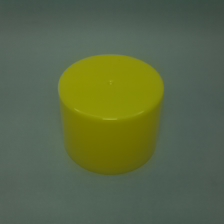
Color: yellow/gold
Cap type: standard cap